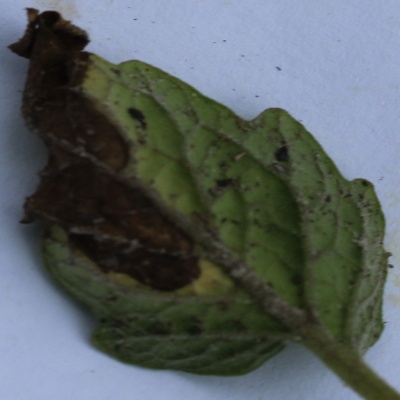
Crop: Tomato
Condition: verticulium wilt